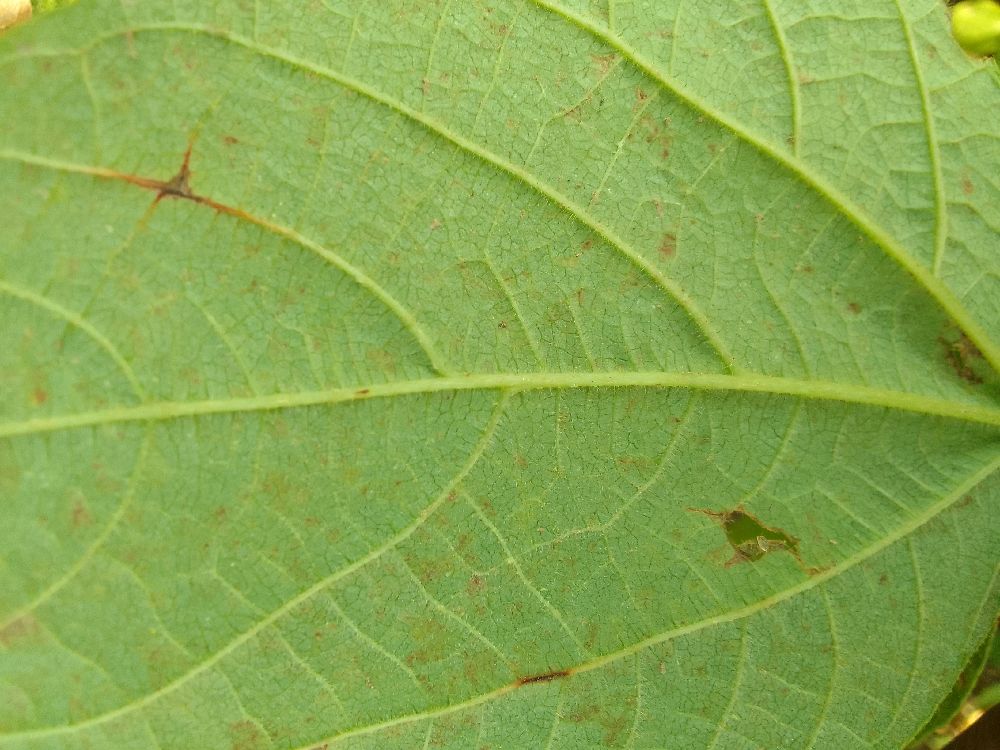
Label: anthracnose